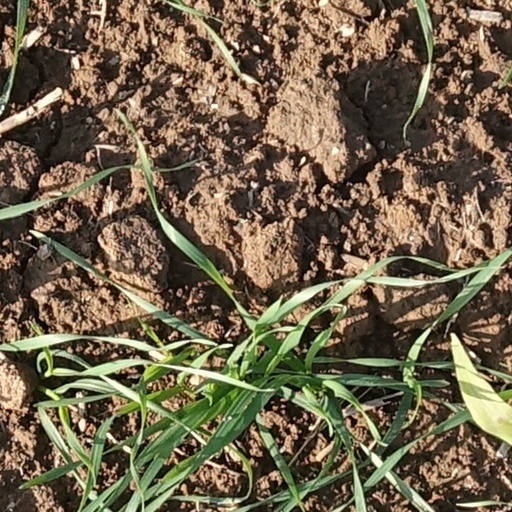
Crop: wheat